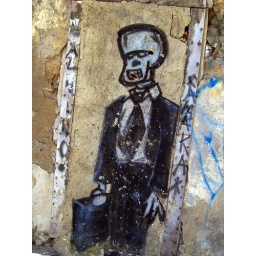
A graffiti on a wall of a crumbling building in Lisbon.